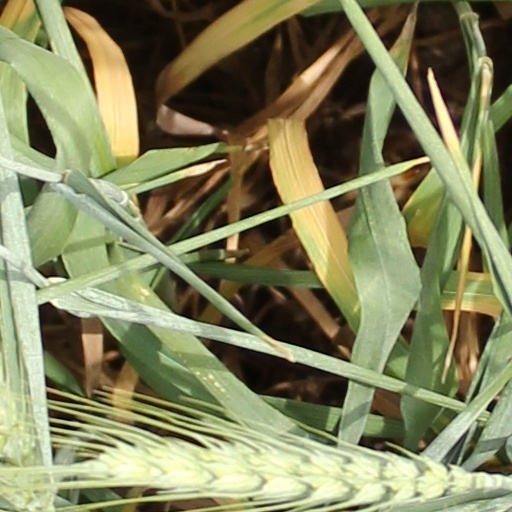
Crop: wheat